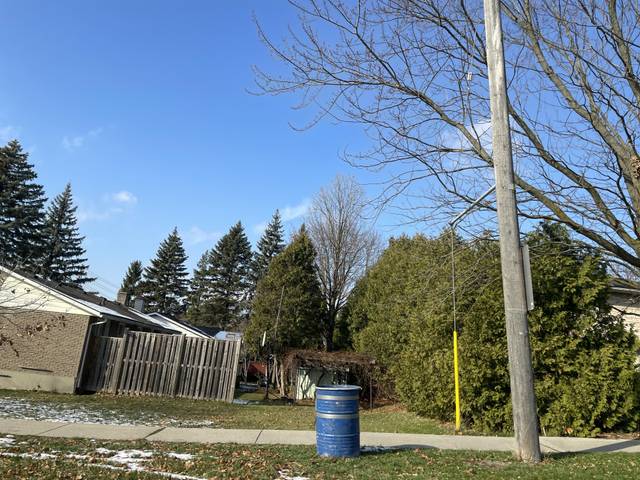
Region: Canada
Coordinates: 43.526, -80.241